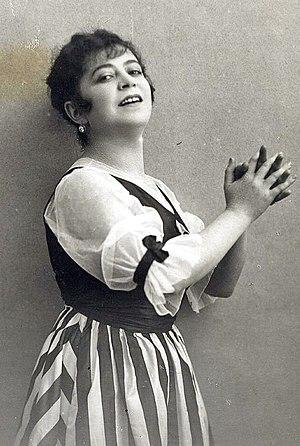
Bourgès crée à l'Eldorado à Paris Les Pioupious d'Auvergne, chanson boulangiste d'Antonin Louis.